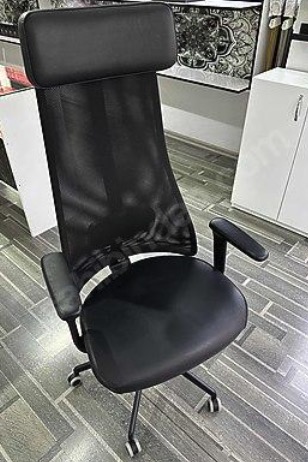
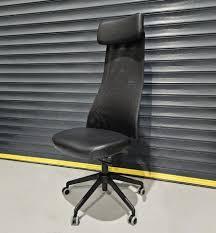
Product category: items_chair
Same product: yes